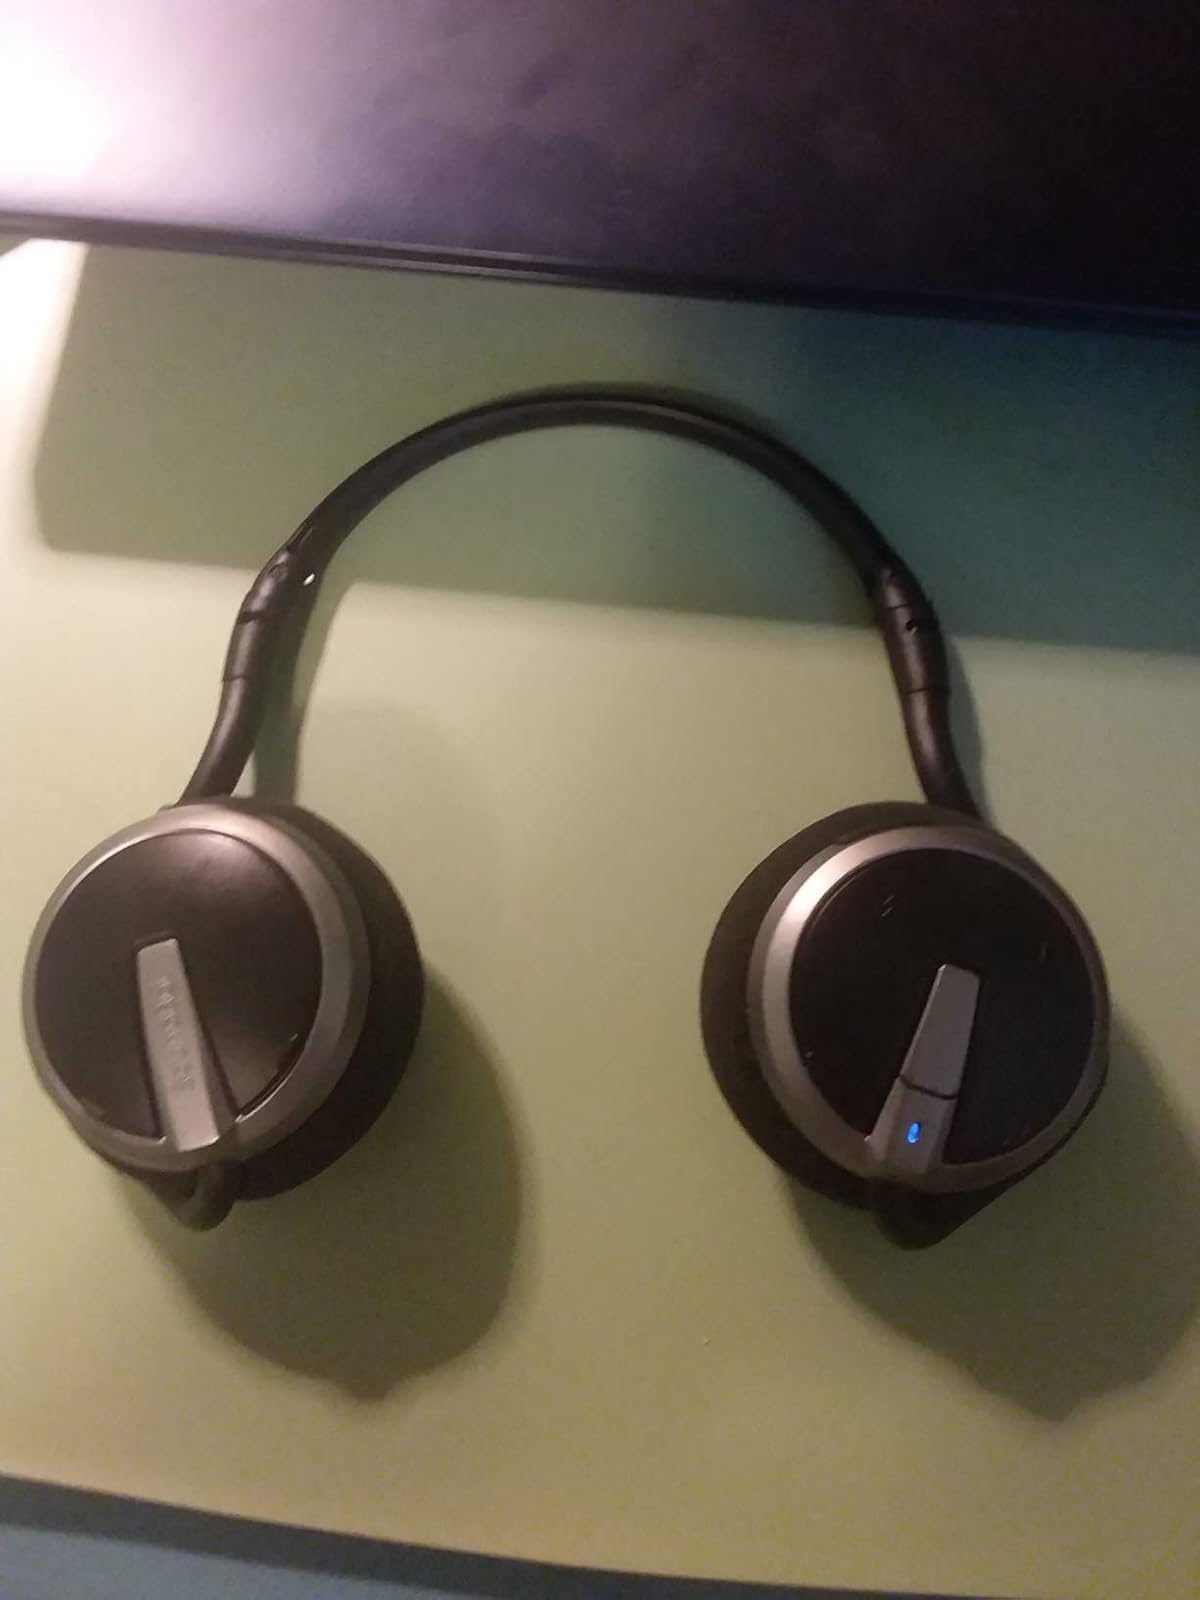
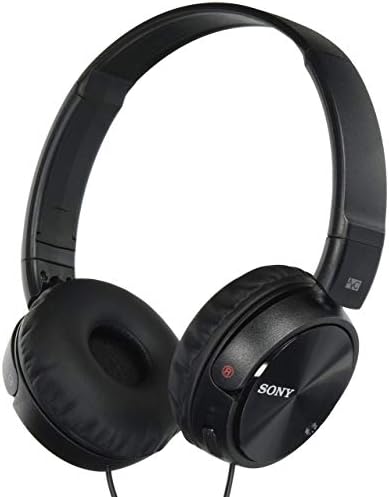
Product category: headphones
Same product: no